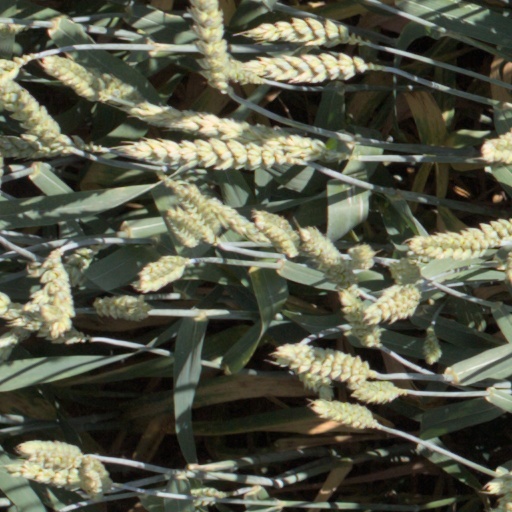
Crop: wheat